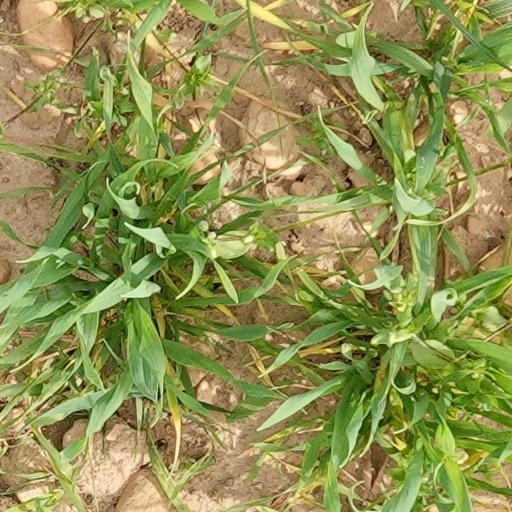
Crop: wheat